Georgia Highlands College

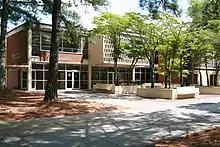
Marietta Site of GHC on the KSU Marietta campus

The Marietta site opened in 2005. This location became GHC's third site, opening for classes on the campus of Southern Polytechnic State University (SPSU) (now Kennesaw State University (KSU). In 2022, GHC relocated to 1090 Northchase Parkway, Suite 150 in Marietta. The site includes a lab, learning commons, and several classrooms.